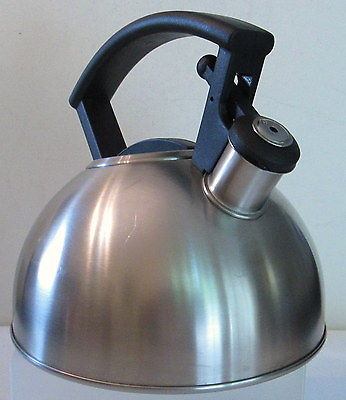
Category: kettle